Joel Sill

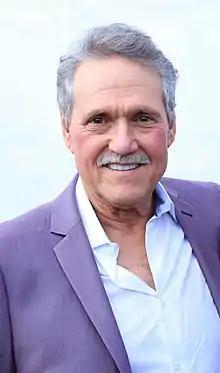
Sill in 2018

Joel Sill (born 1946) is a music supervisor, music producer and consultant, known for his work on the films "Forrest Gump", "Cast Away" and "", "The Goonies", "Blade Runner", "The Color Purple", and "My Cousin Vinny".